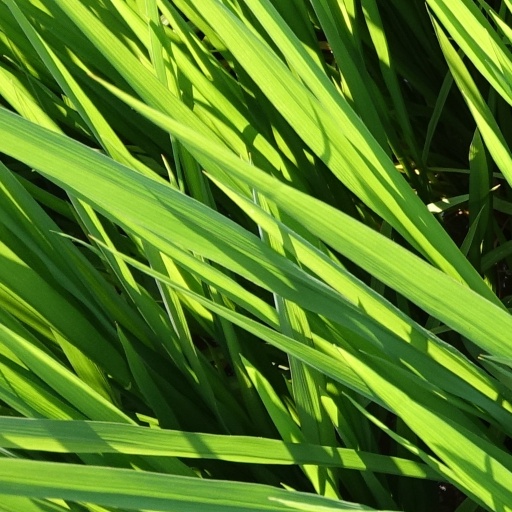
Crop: rice